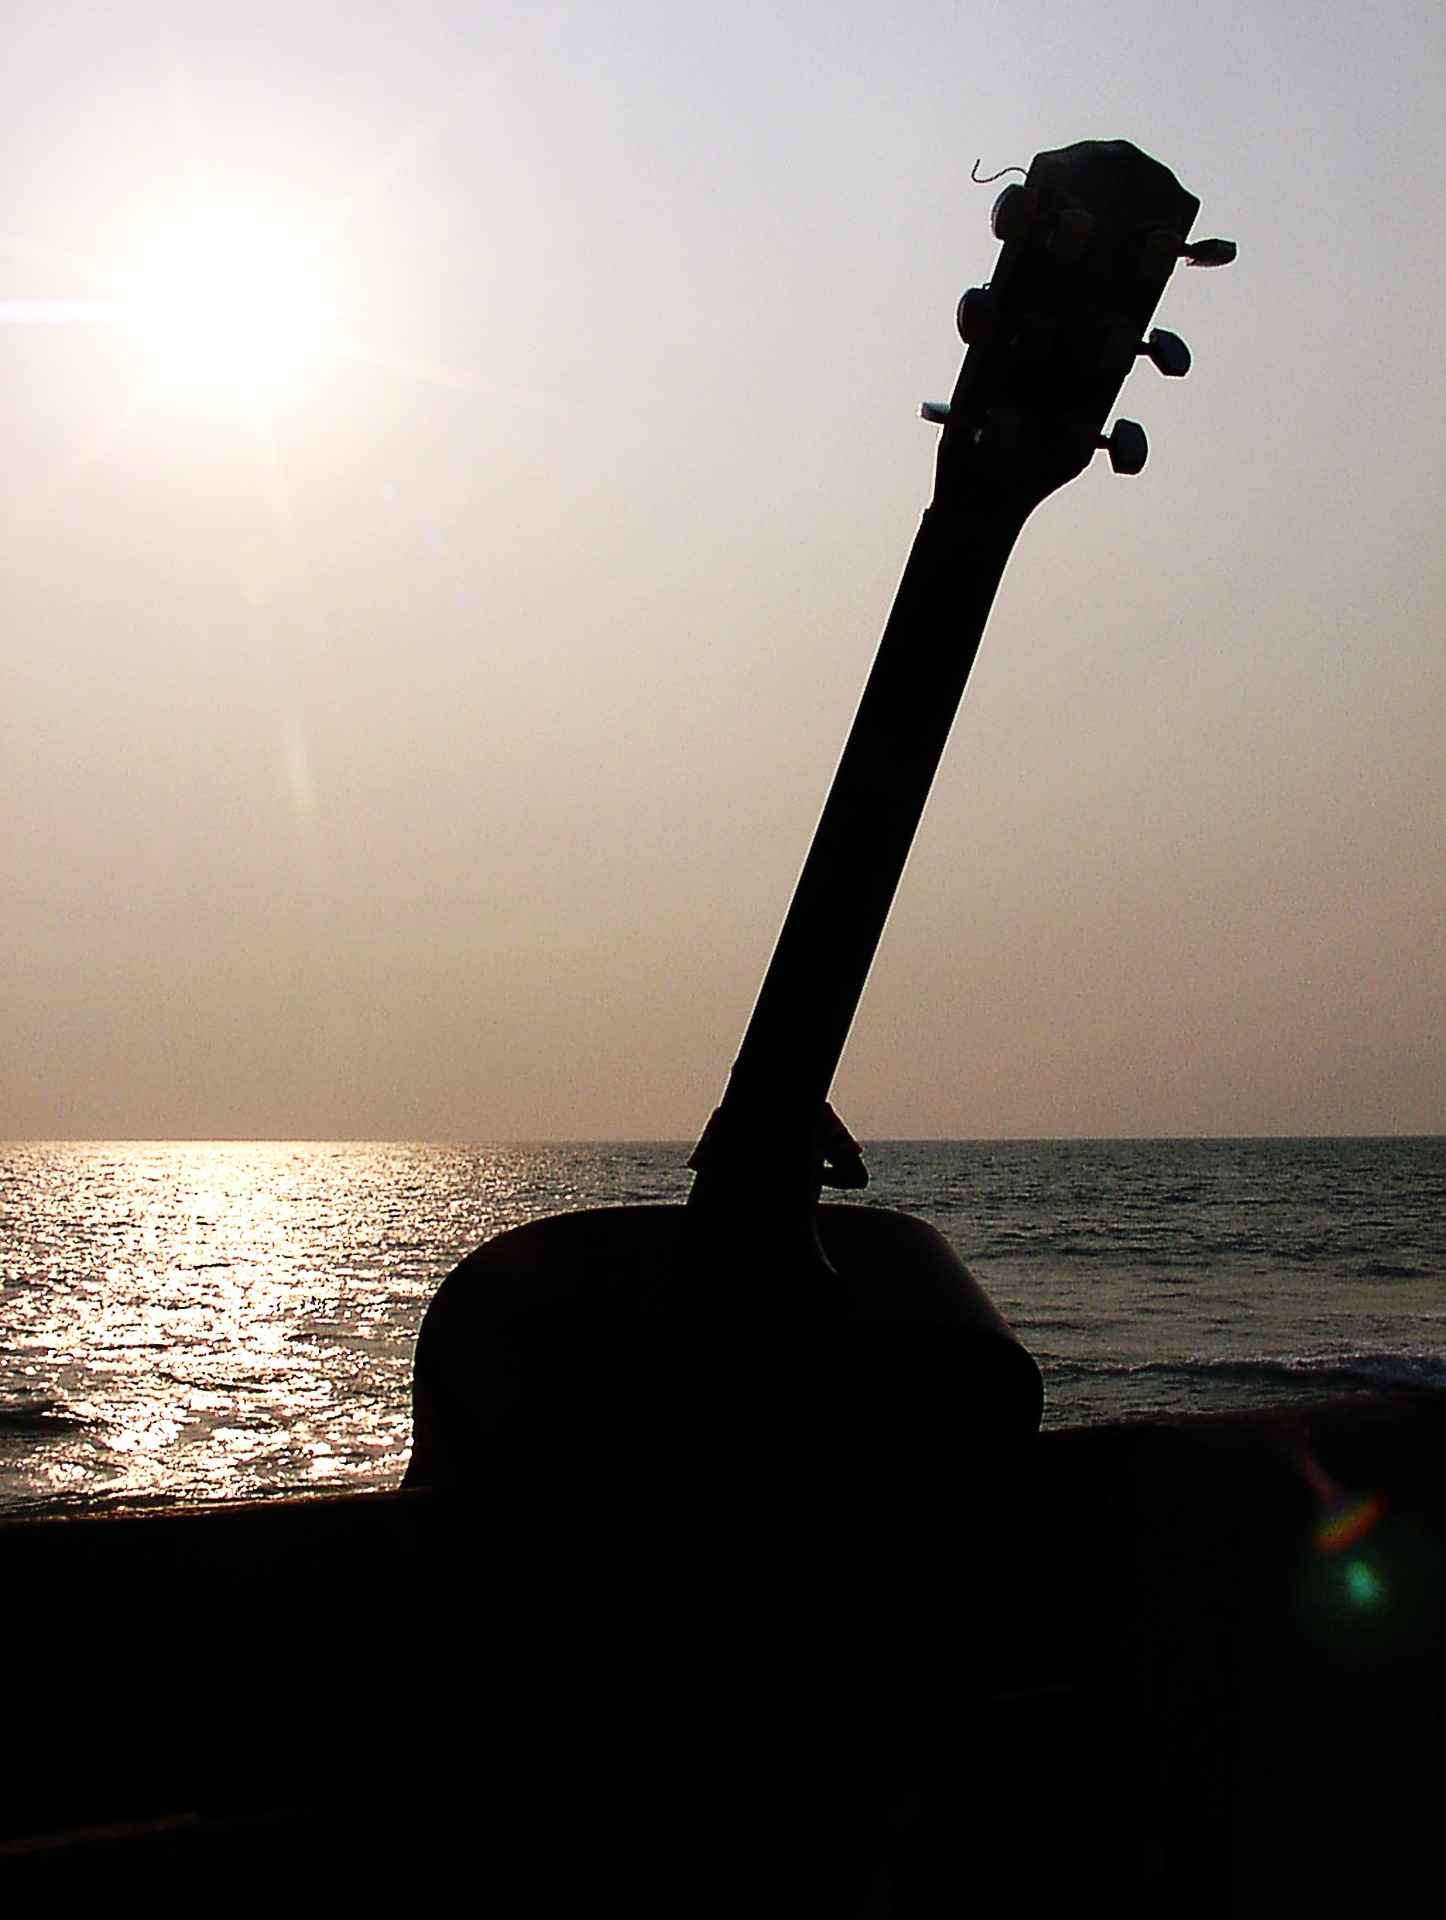
beach, sea, coast, water, ocean, horizon, silhouette, music, light, sunrise, sunset, bench, sunlight, morning, guitar, wave, dawn, dusk, evening, reflection, tower, instrument, shadow, darkness, musical instrument, lens flare, afternoon, sri lanka, ceylon, sun set, atmosphere of earth, mawanella, guitar on bench